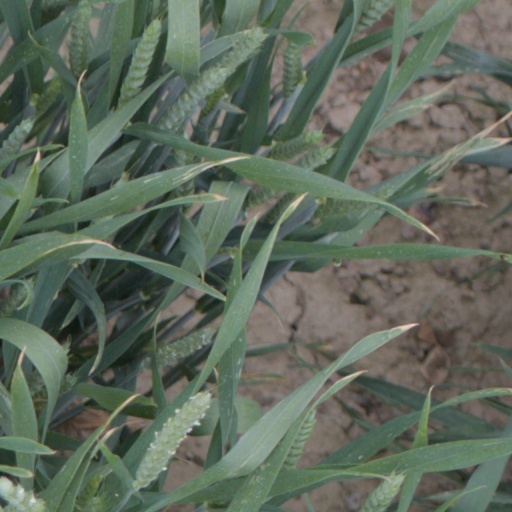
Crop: wheat